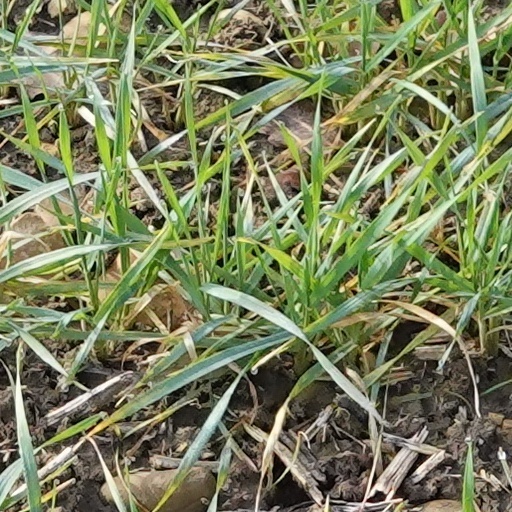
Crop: wheat